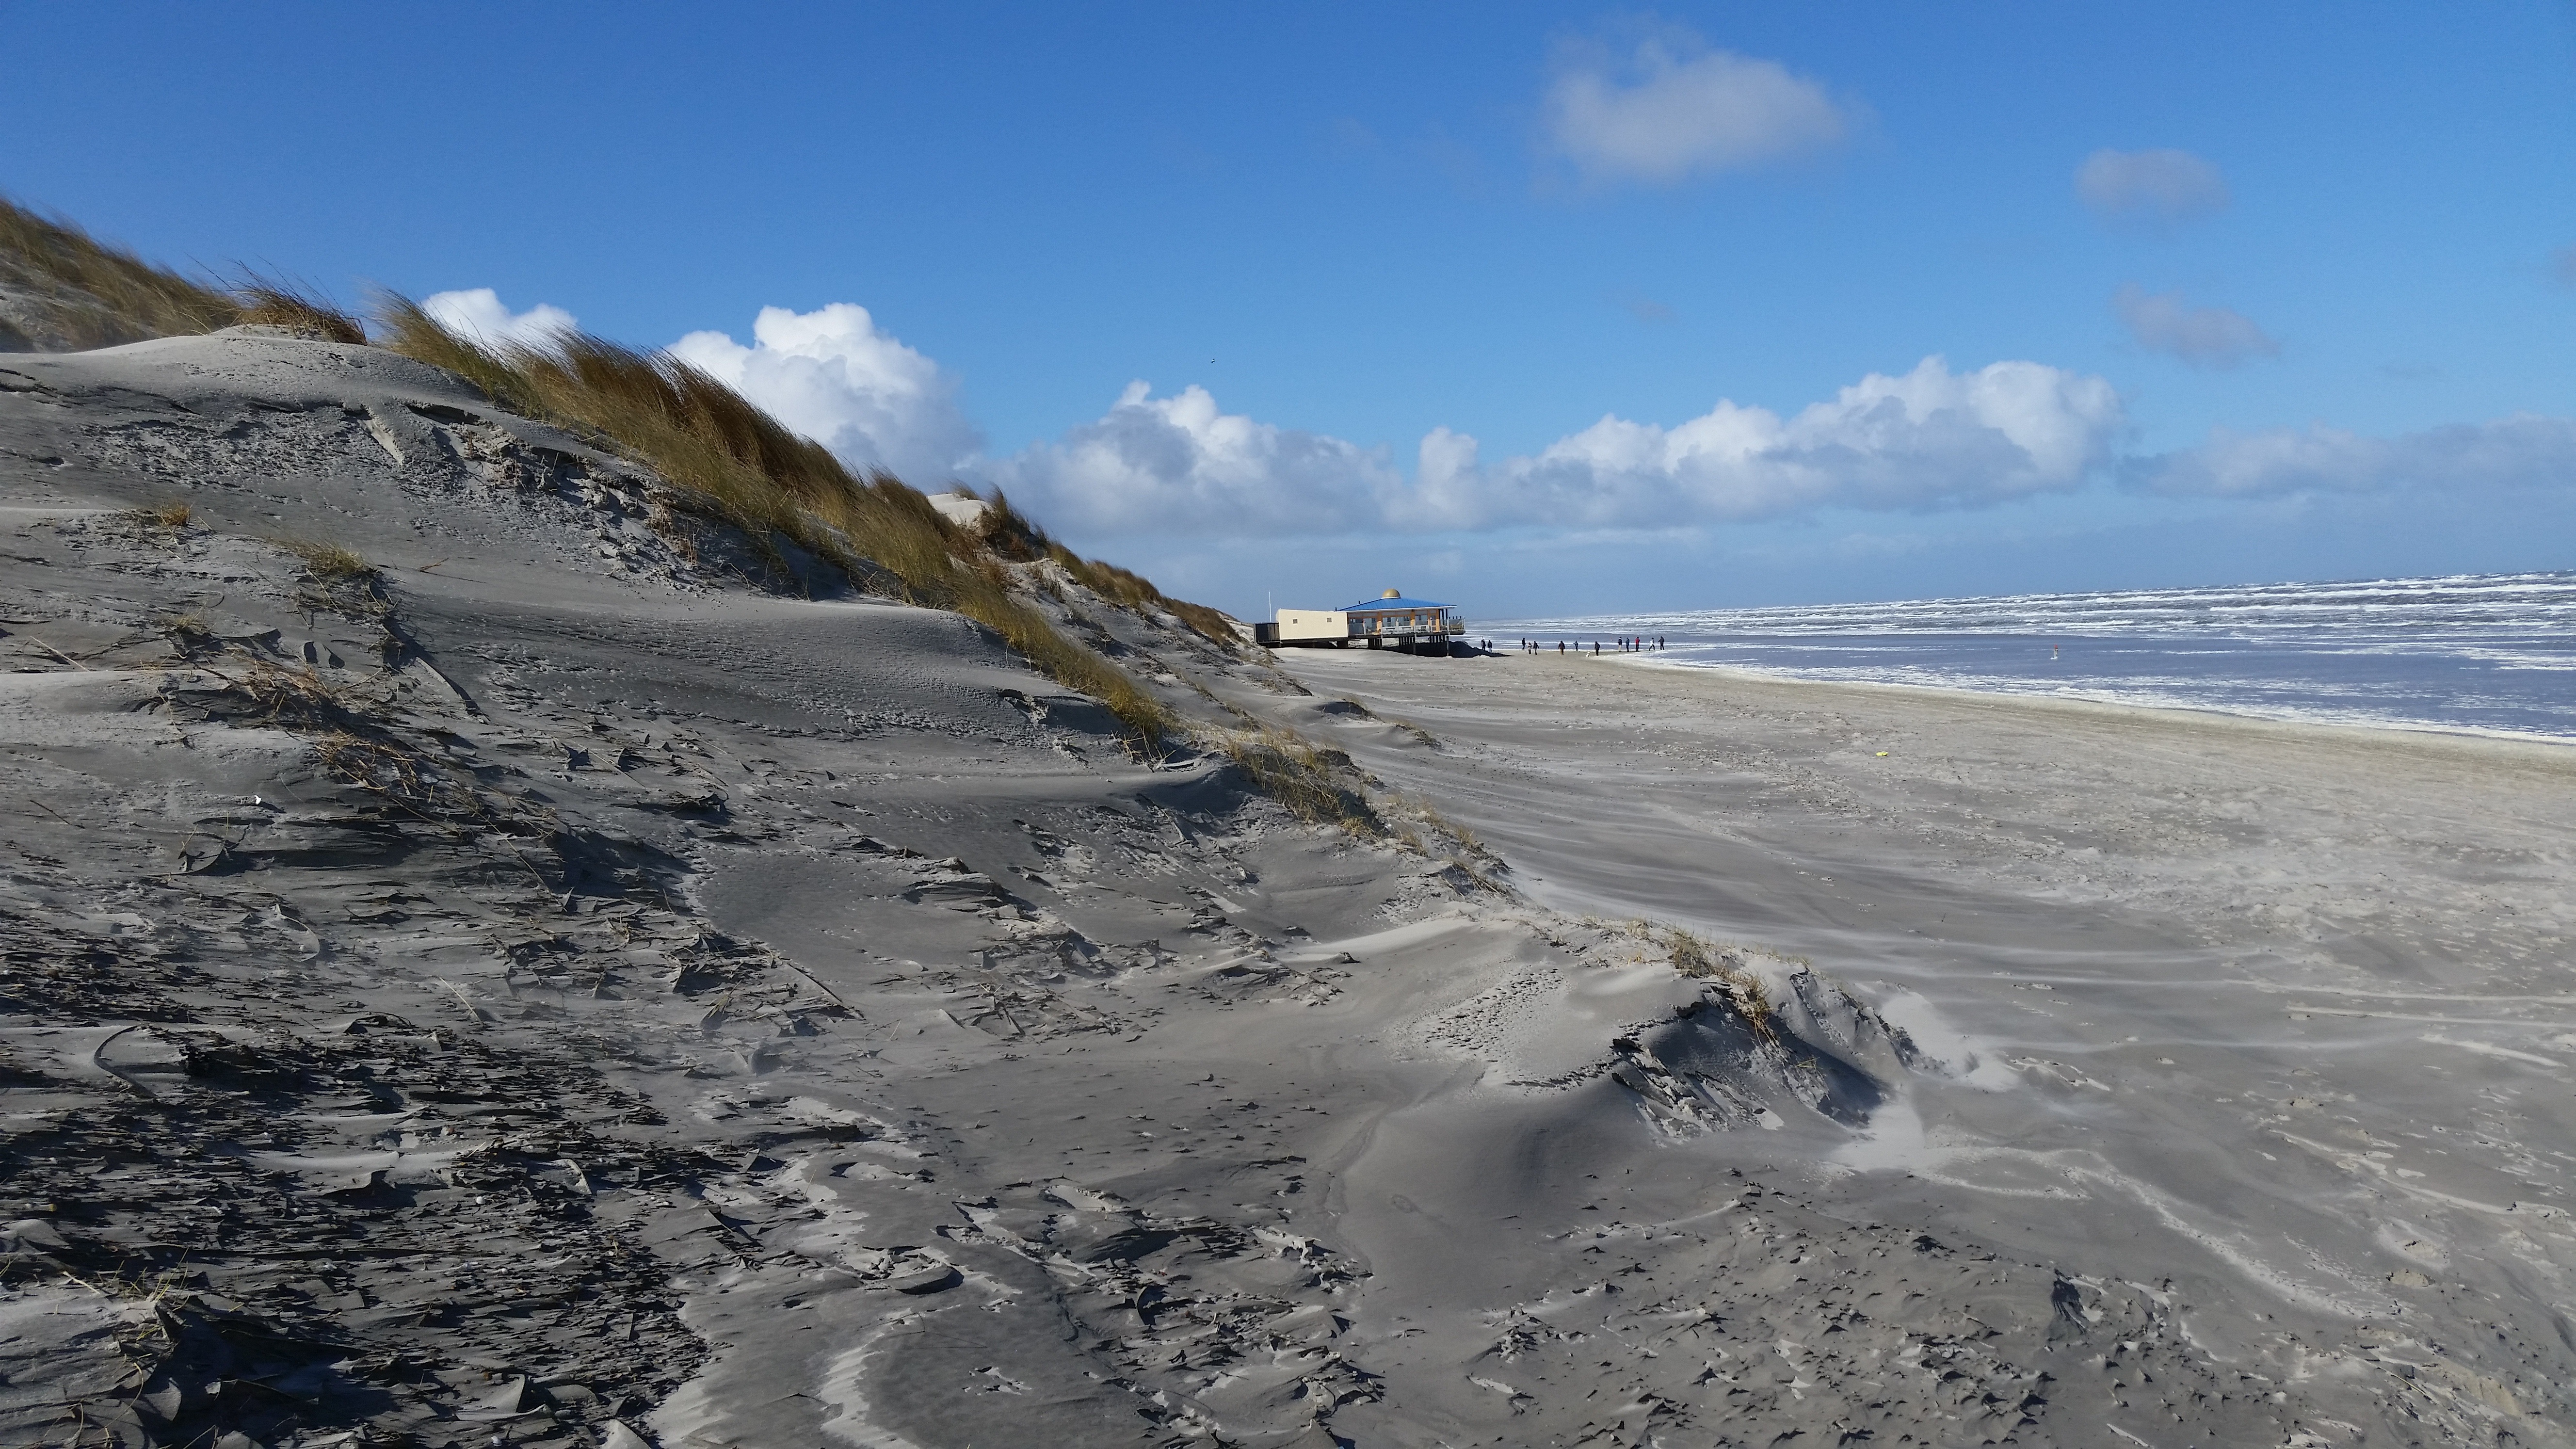
beach, sea, coast, sand, ocean, mountain, snow, winter, shore, wave, ice, weather, arctic, terrain, north sea, geological phenomenon